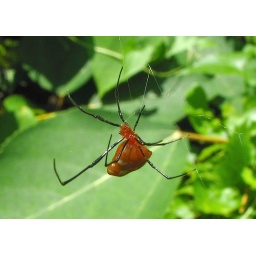
Our little orange spiders: Argyrodes flavescens: Placing the Nephila silk over her mouth prior to eating this tasty treat!